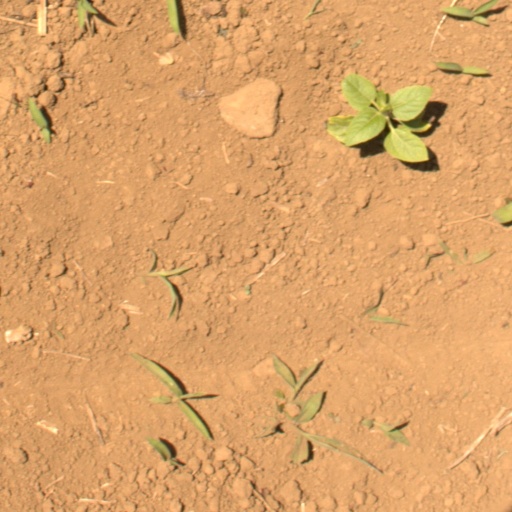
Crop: Jerusalem artichoke